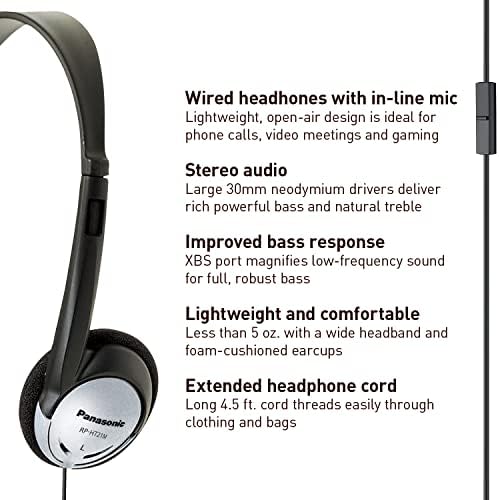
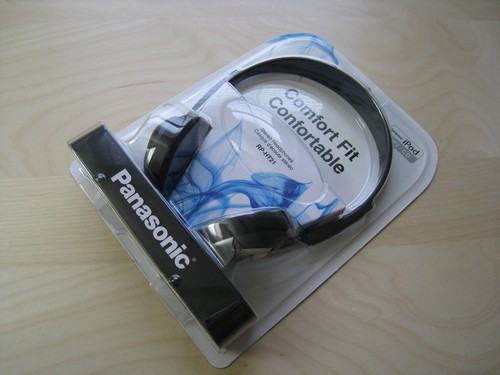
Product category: headphones
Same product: yes